Xfce

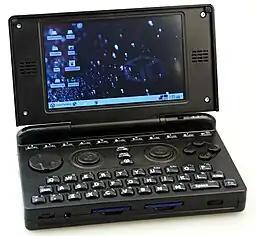
Xfce on the Pandora

A terminal emulator is provided as part of the Xfce project, but it can be used in other X Window System environments as well. It supports tabs, customizable key bindings, colors, and window sizes. It was designed to replace GNOME Terminal, which depends on the GNOME libraries. Like GNOME Terminal, though, it is based on the VTE library. Xfce Terminal can be configured to offer a varying background color for each tab. It can also be used as a drop-down terminal emulator, similar to Guake or Tilda.